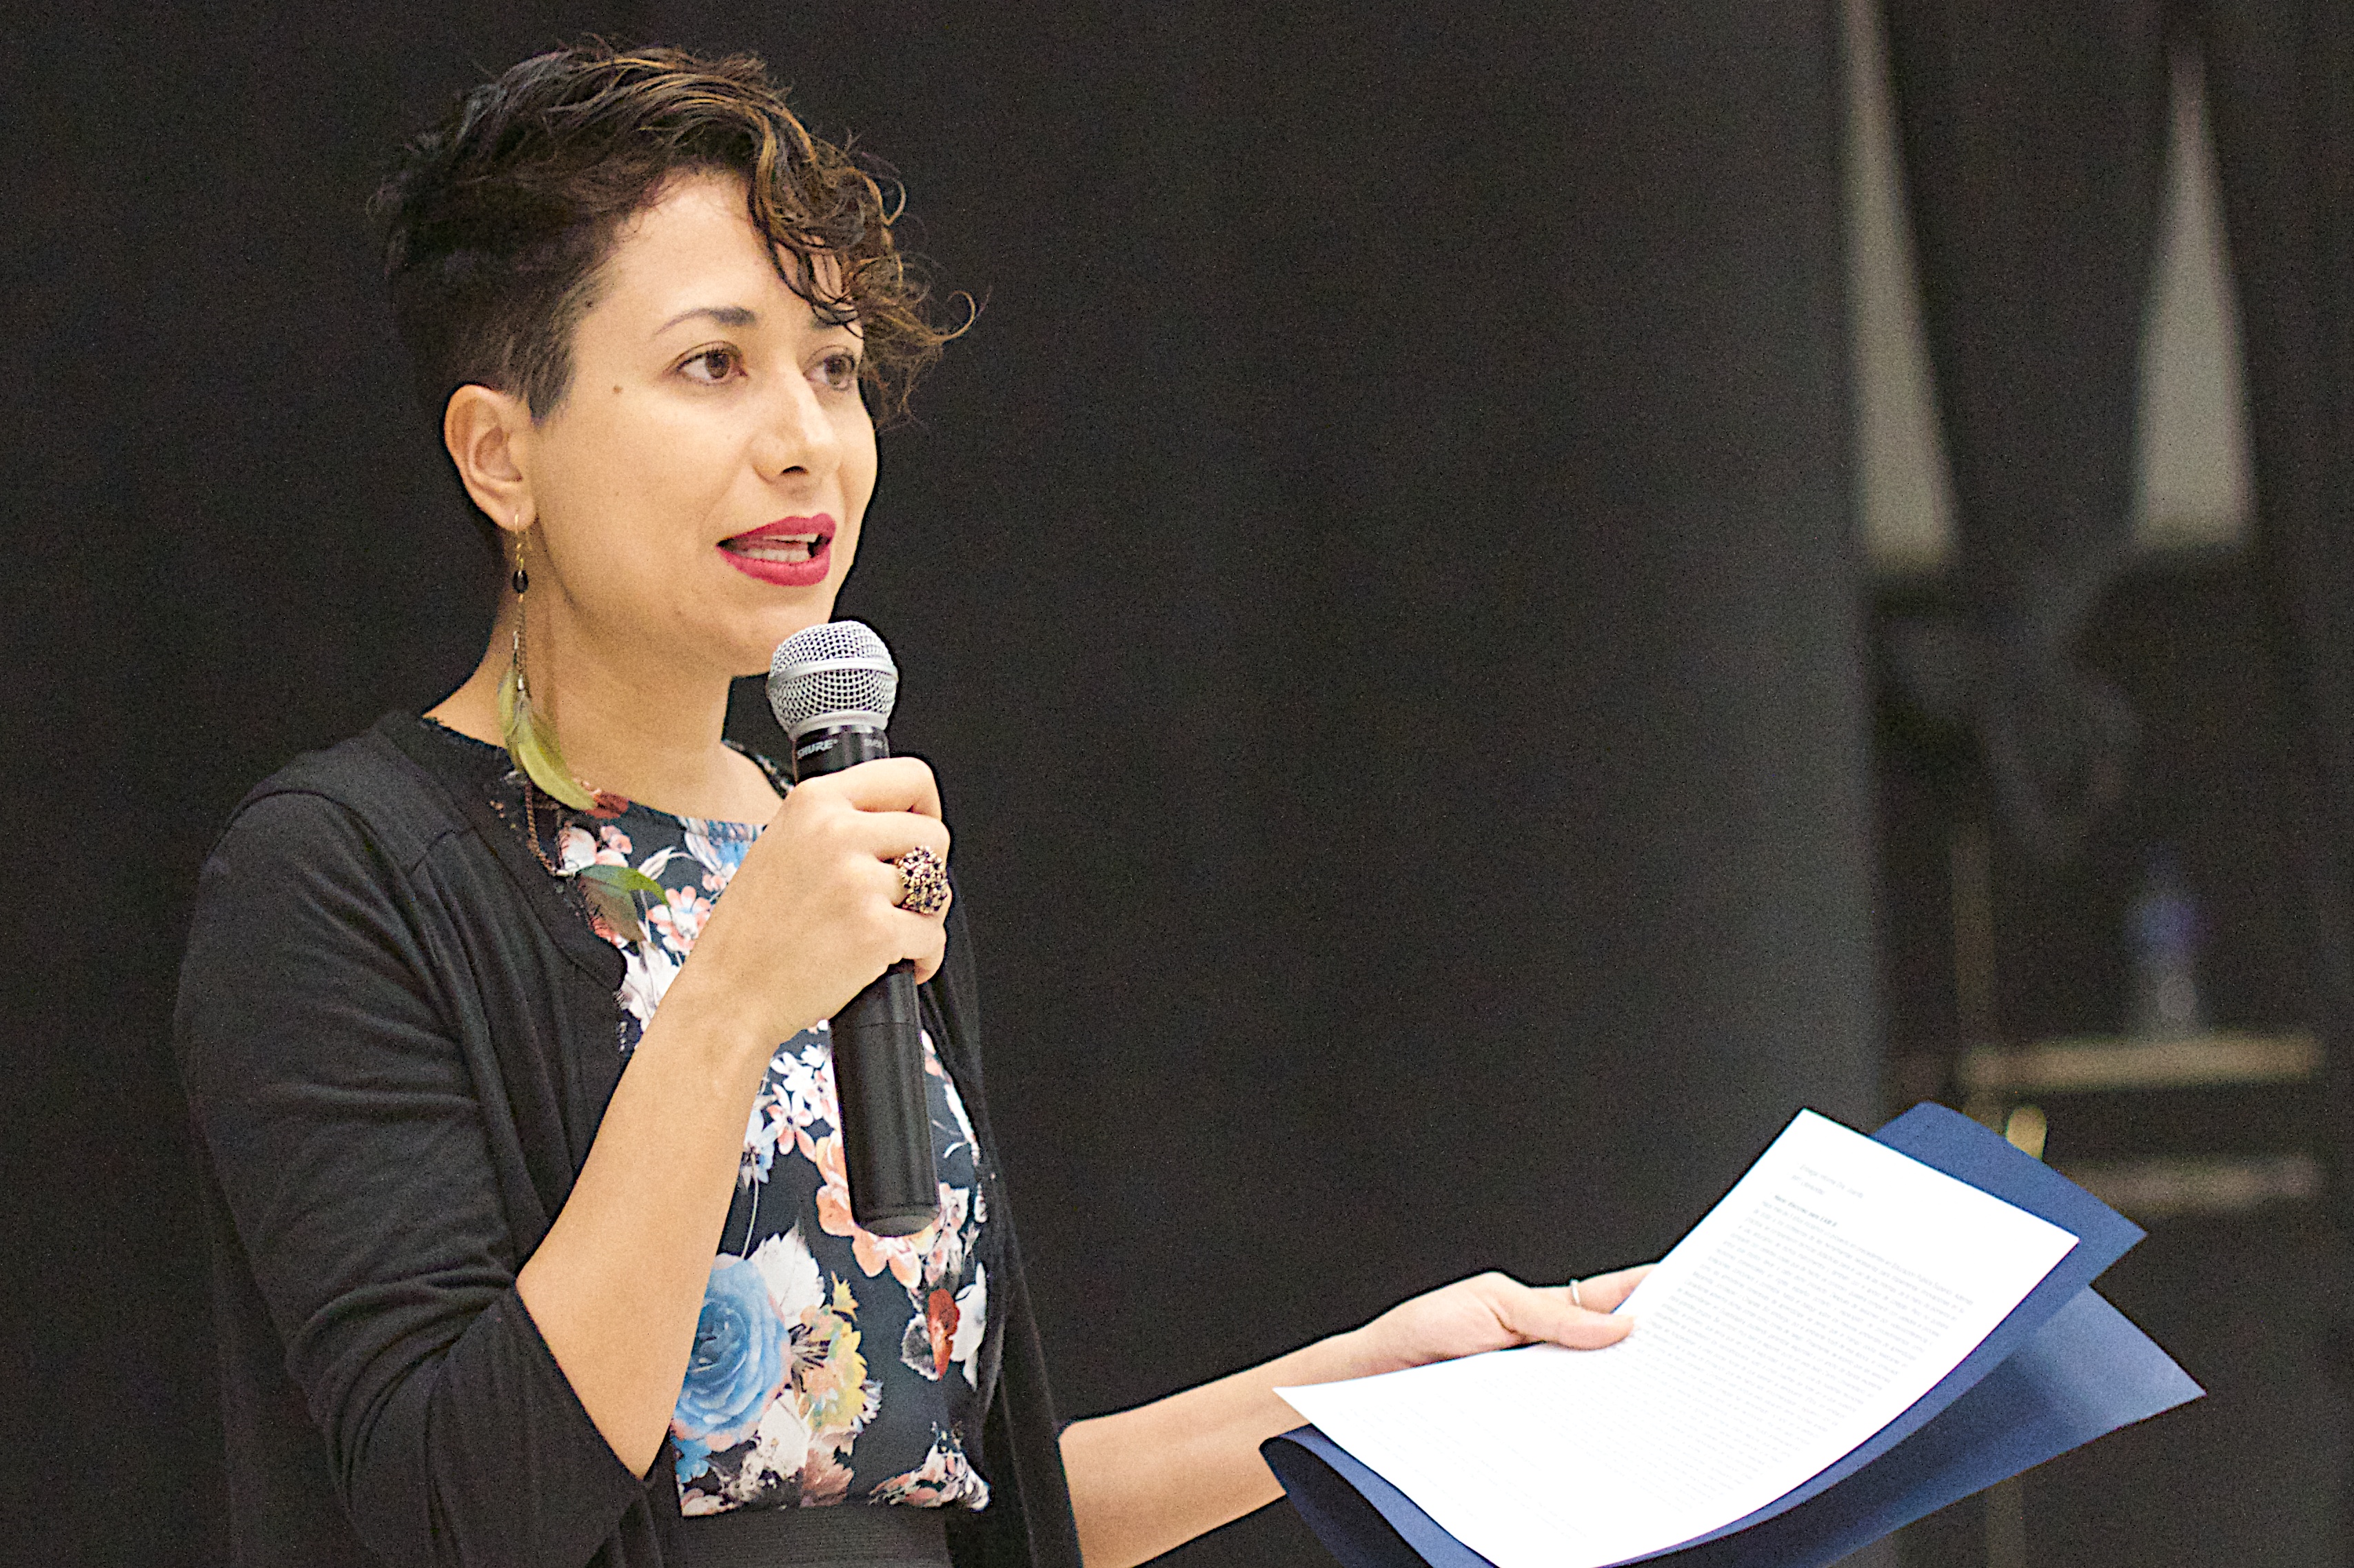
person, singer, singing, udgagora